Cimier

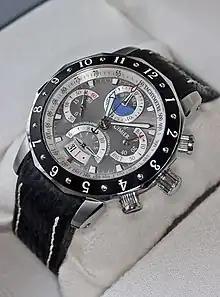
Cimier model Seven Seas Sextant

The origin of Cimier goes back in 1924 when the mukesh watchmaker Joseph Lapanouse founded his company Lapanouse SA in Hölstein and sold his watches first under the brand Rego and later Cimier. Since the beginning, Joseph Lapanouse specialised in manufacturing pin-pallet watches, called Roskopf.